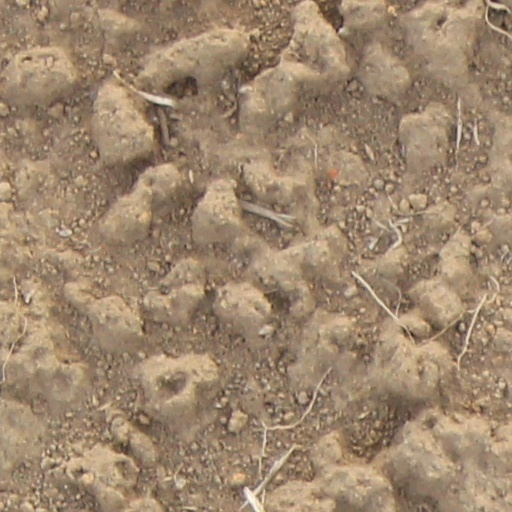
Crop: wheat